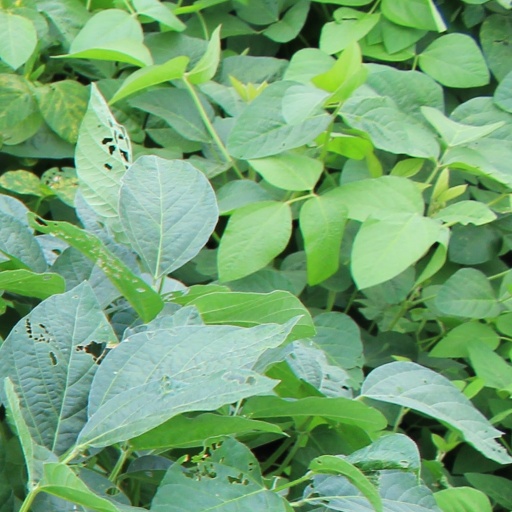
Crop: soybean